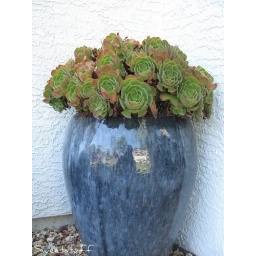
Aeoniums in blue pot